Dam

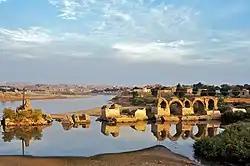
Remains of the Band-e Kaisar dam, built by the Romans in the 3rd century AD

Early dam building took place in Mesopotamia and the Middle East. Dams were used to control water levels, for Mesopotamia's weather affected the Tigris and Euphrates Rivers.